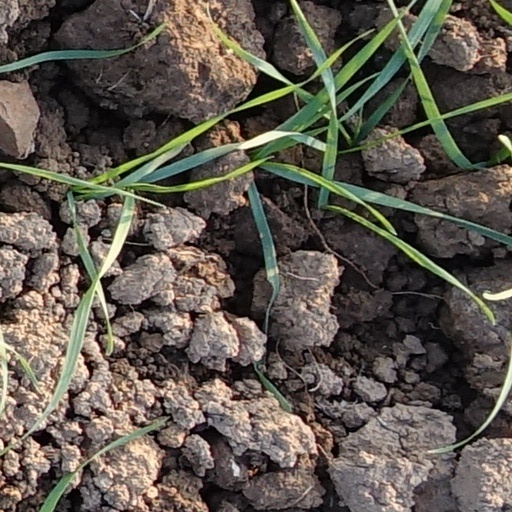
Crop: wheat